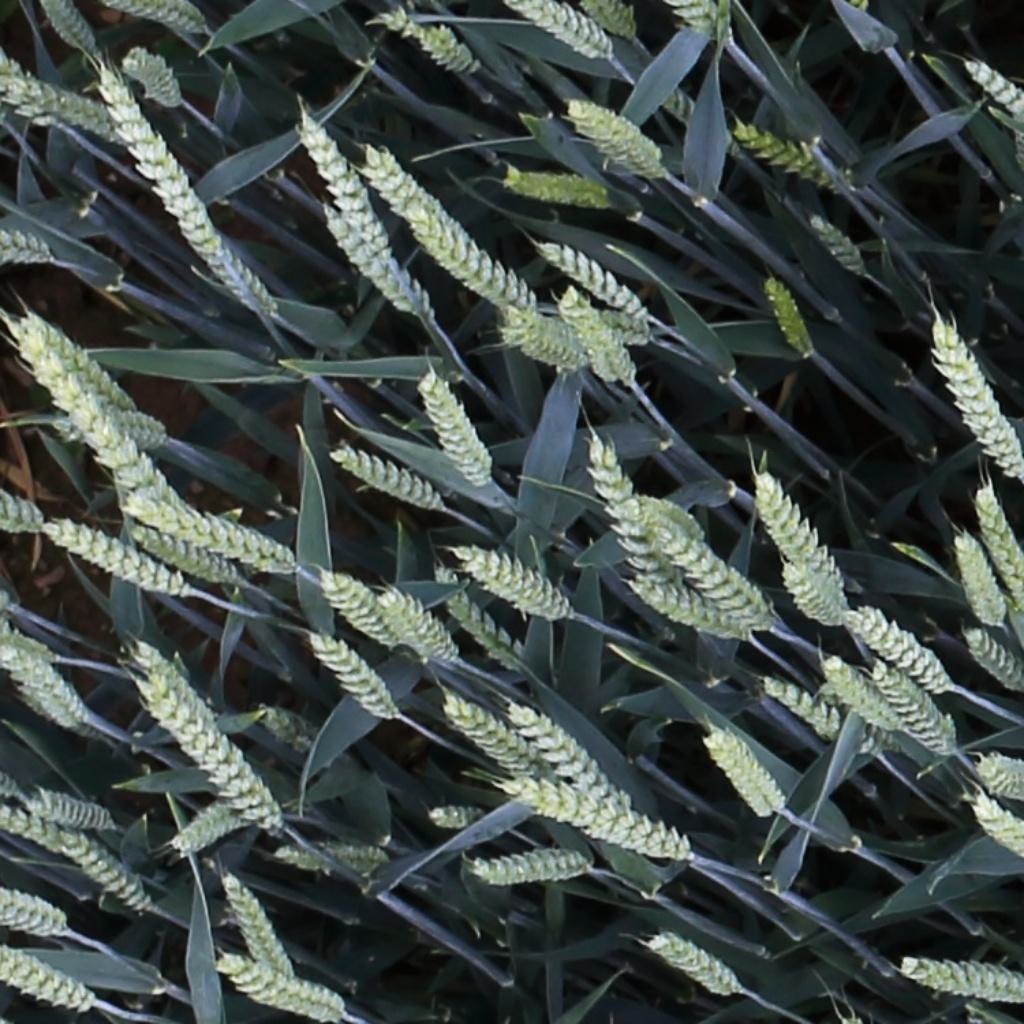
Country: Switzerland
Location: Usask
Wheat development stage: Filling